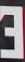
Number: 3